Lambert Murphy

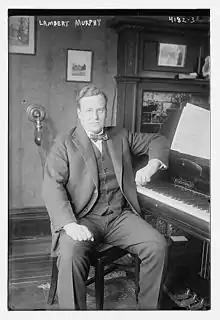
Murphy at his piano in 1917

Harry Lambert Murphy (1 April 15, 1885 – July 25, 1954) was an American operatic tenor.